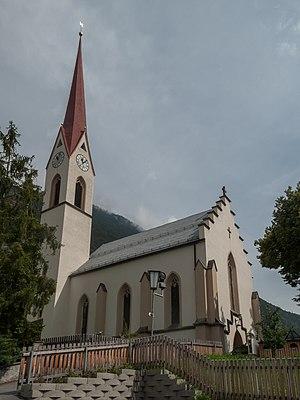
Mils bei Imst est une commune autrichienne du district d'Imst dans le Tyrol.